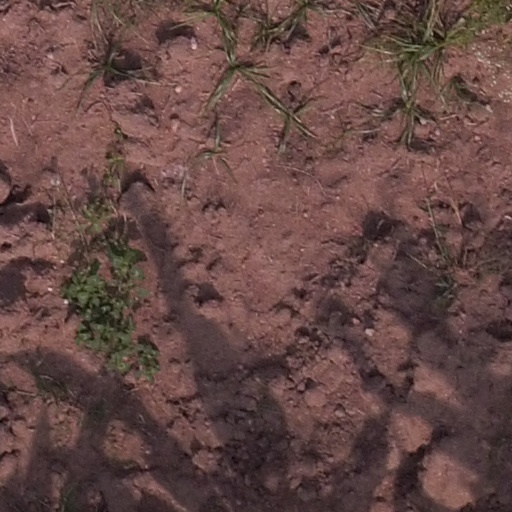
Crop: maize; corn